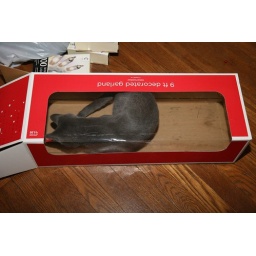
kitty in a box